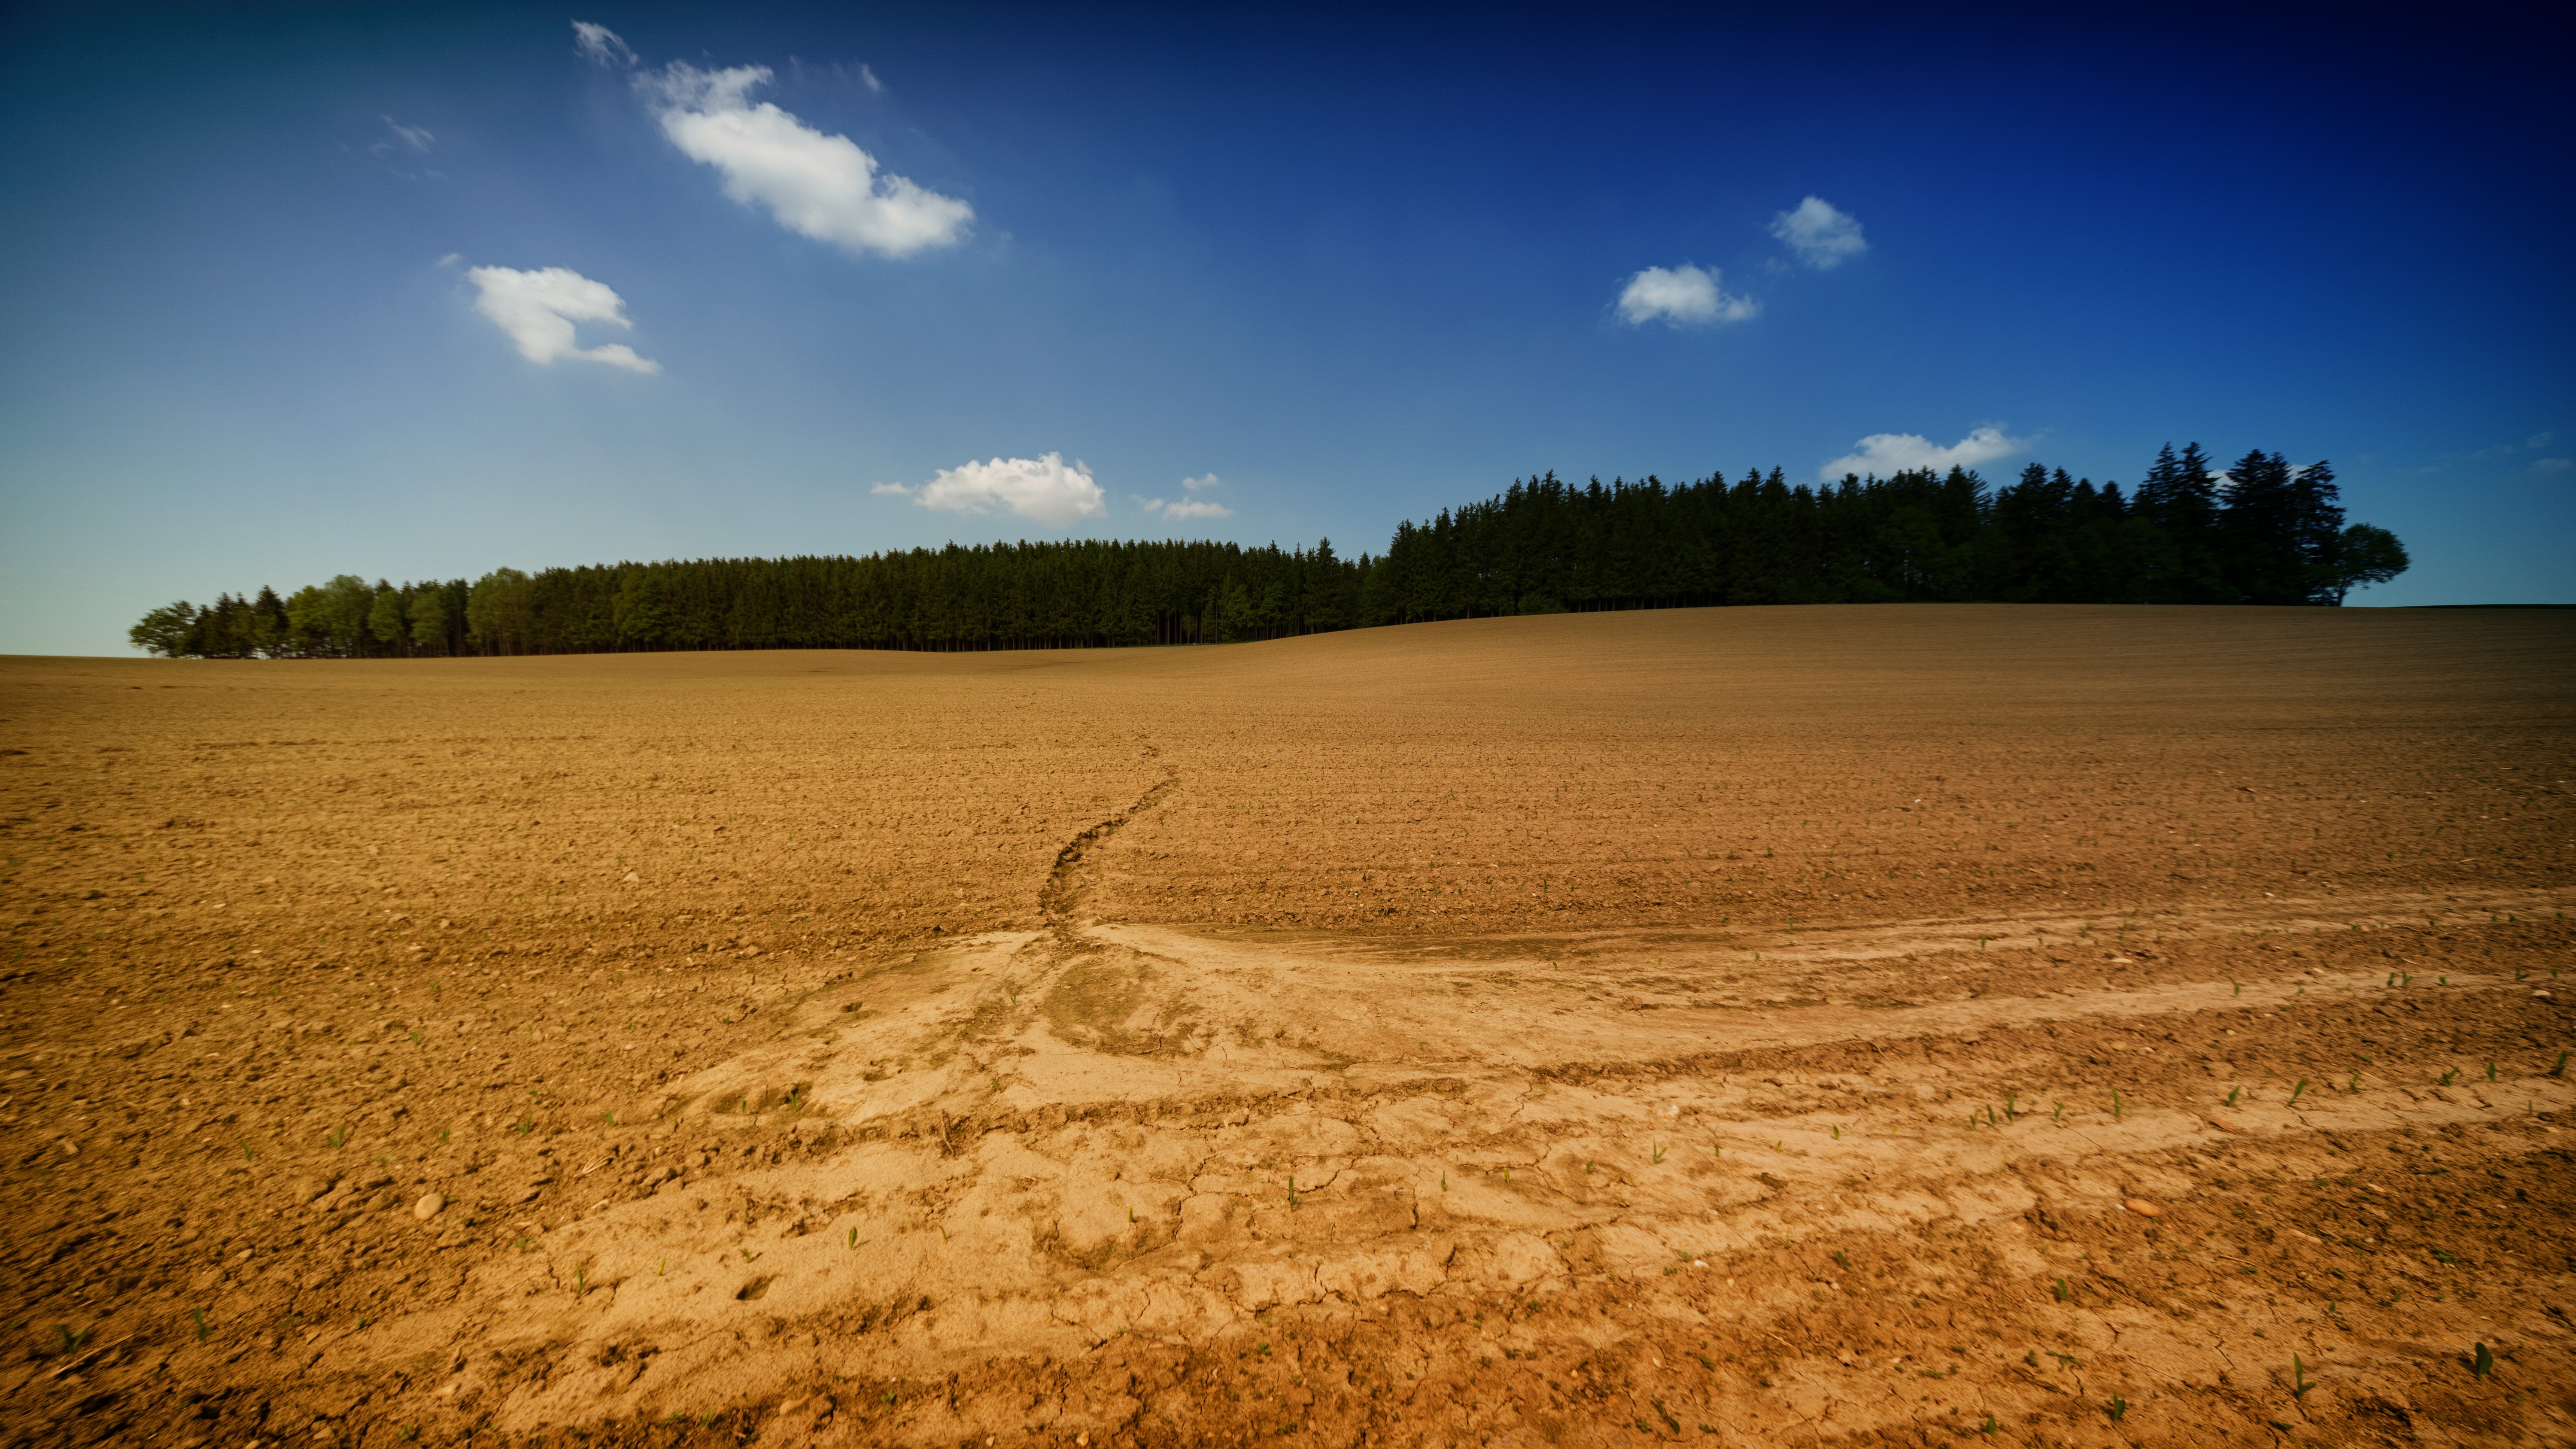
landscape, tree, nature, grass, horizon, cloud, sky, sun, field, prairie, sunlight, morning, hill, dawn, dusk, evening, crop, soil, agriculture, plain, grassland, steppe, rural area, natural environment, grass family